Lost Battalion (Europe, World War II)

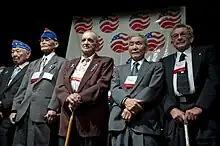
U.S. Army veterans from the 141st Infantry Regiment and the 442nd Regimental Combat Team stand during the 65th anniversary tribute dinner for the veterans of the Rescue of the Lost Battalion in Houston, Texas (November 2009).

In 1962, Texas Governor John Connally made the veterans of the 442nd "honorary Texans" for their role in the rescue of the Lost Battalion. Due to the discrimination of that era, three members of the 442nd decorated for valor for their participation in the rescue, Barney Hajiro, James Okubo, and George Sakato, were originally awarded lesser medals; in 2000, they were upgraded to the Medal of Honor, with Okubo, who died in 1967, receiving his medal posthumously. A special law was passed in 2010 awarding members of the unit, and those of the Military Intelligence Service, the Congressional Gold Medal, for which a ceremony was held at the Emancipation Hall of the U.S. Capitol in October 2011, followed by local ceremonies in California, Hawaii, and other states from which unit members had been unable to travel to Washington, D.C.